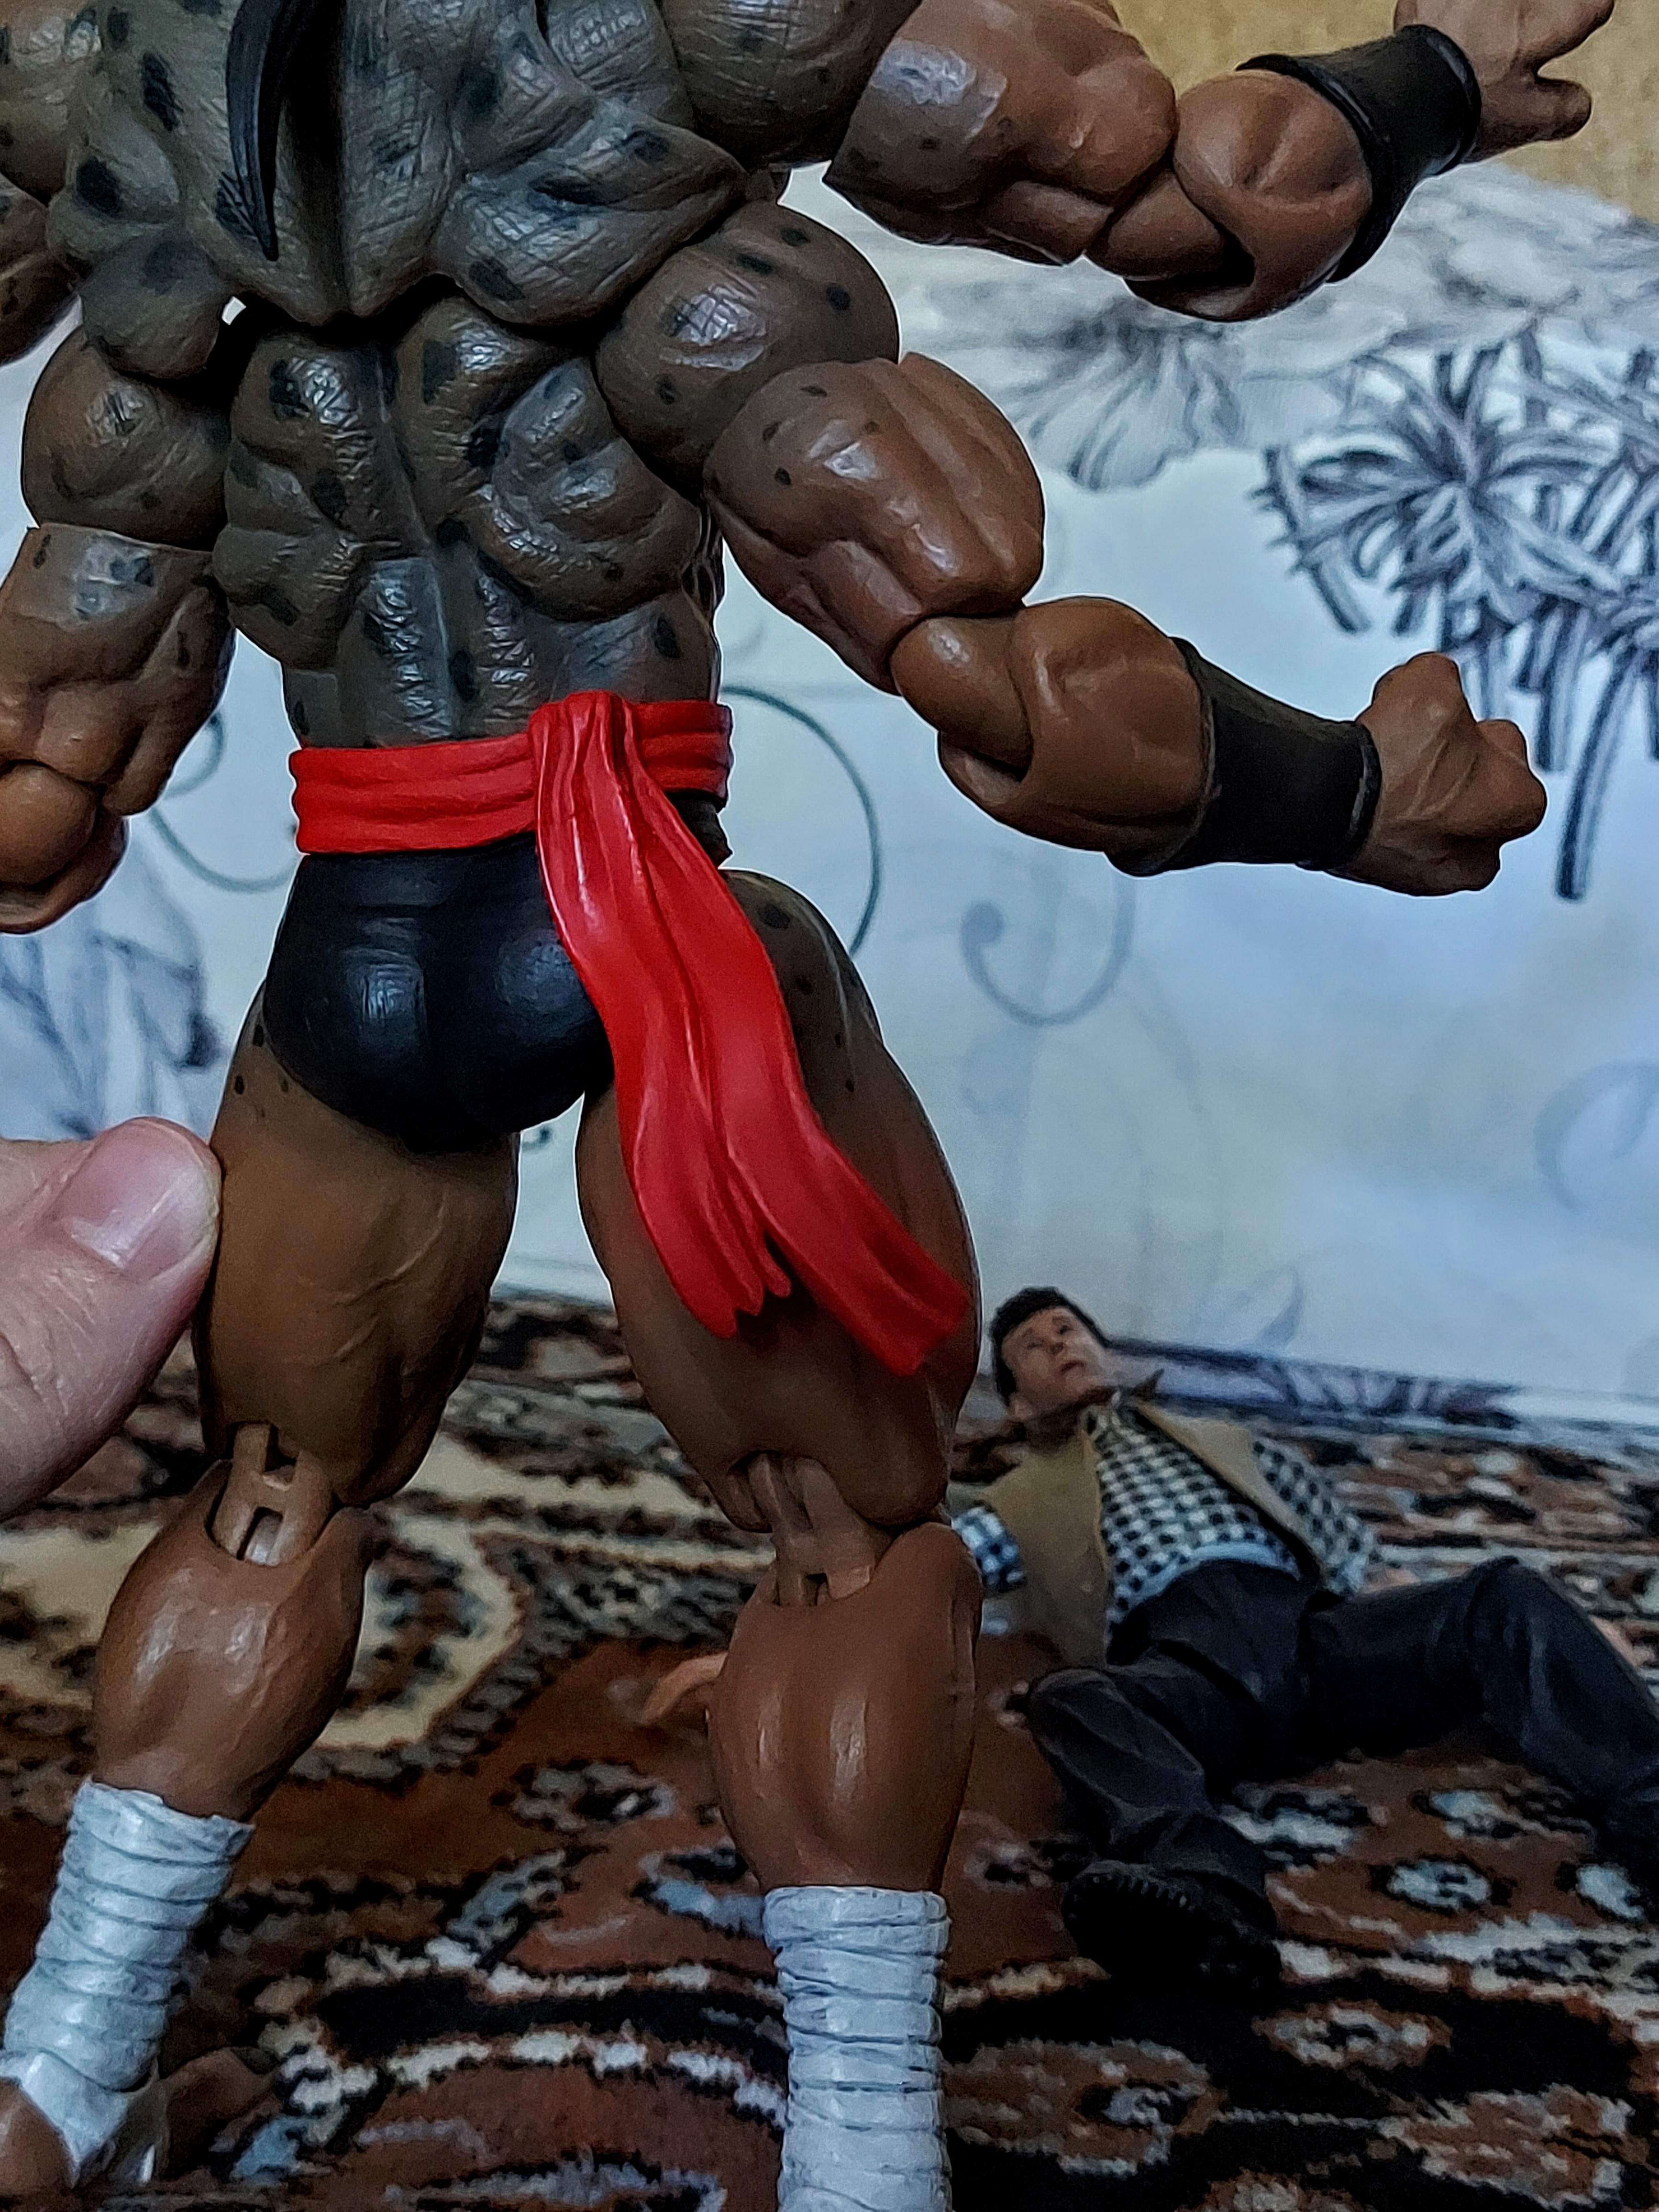
Shokan, storm, collectibles, warrior, fighter, action, figure, hand, arm, muscle, cartoon, human, gesture, bodybuilder, thigh, chest, thumb, bodybuilding, art, painting, human leg, shorts, fictional character, illustration, drawing, action figure, flesh, fiction, belt, combat sport, contact sport, Barechested, costume, animation, knee, physical fitness, boxing glove, cg artwork, metal